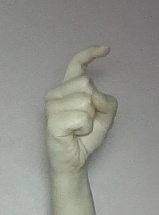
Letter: ra